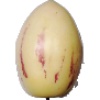
Label: Pepino 1